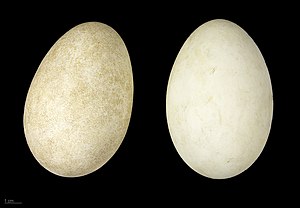
Grågås
Anser anser
Grågåsen er en fugl i familen af andefugle, der yngler i store dele af Europa og Sibirien. Det er i Danmark den almindeligste af de gåsearter, der forekommer i landet.